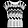
Label: Shirt